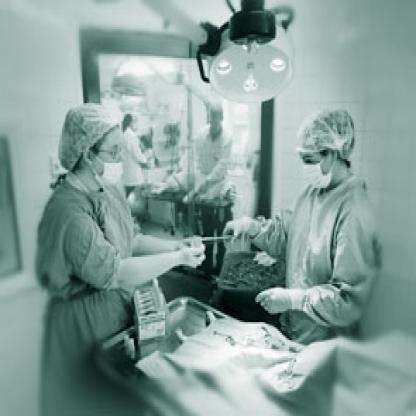
Scene: Indoor